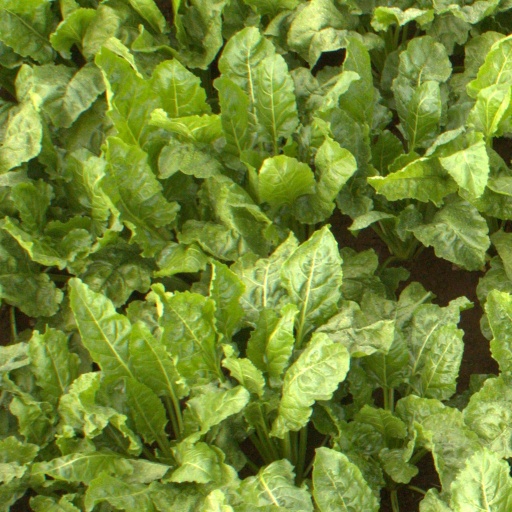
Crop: sugar beet